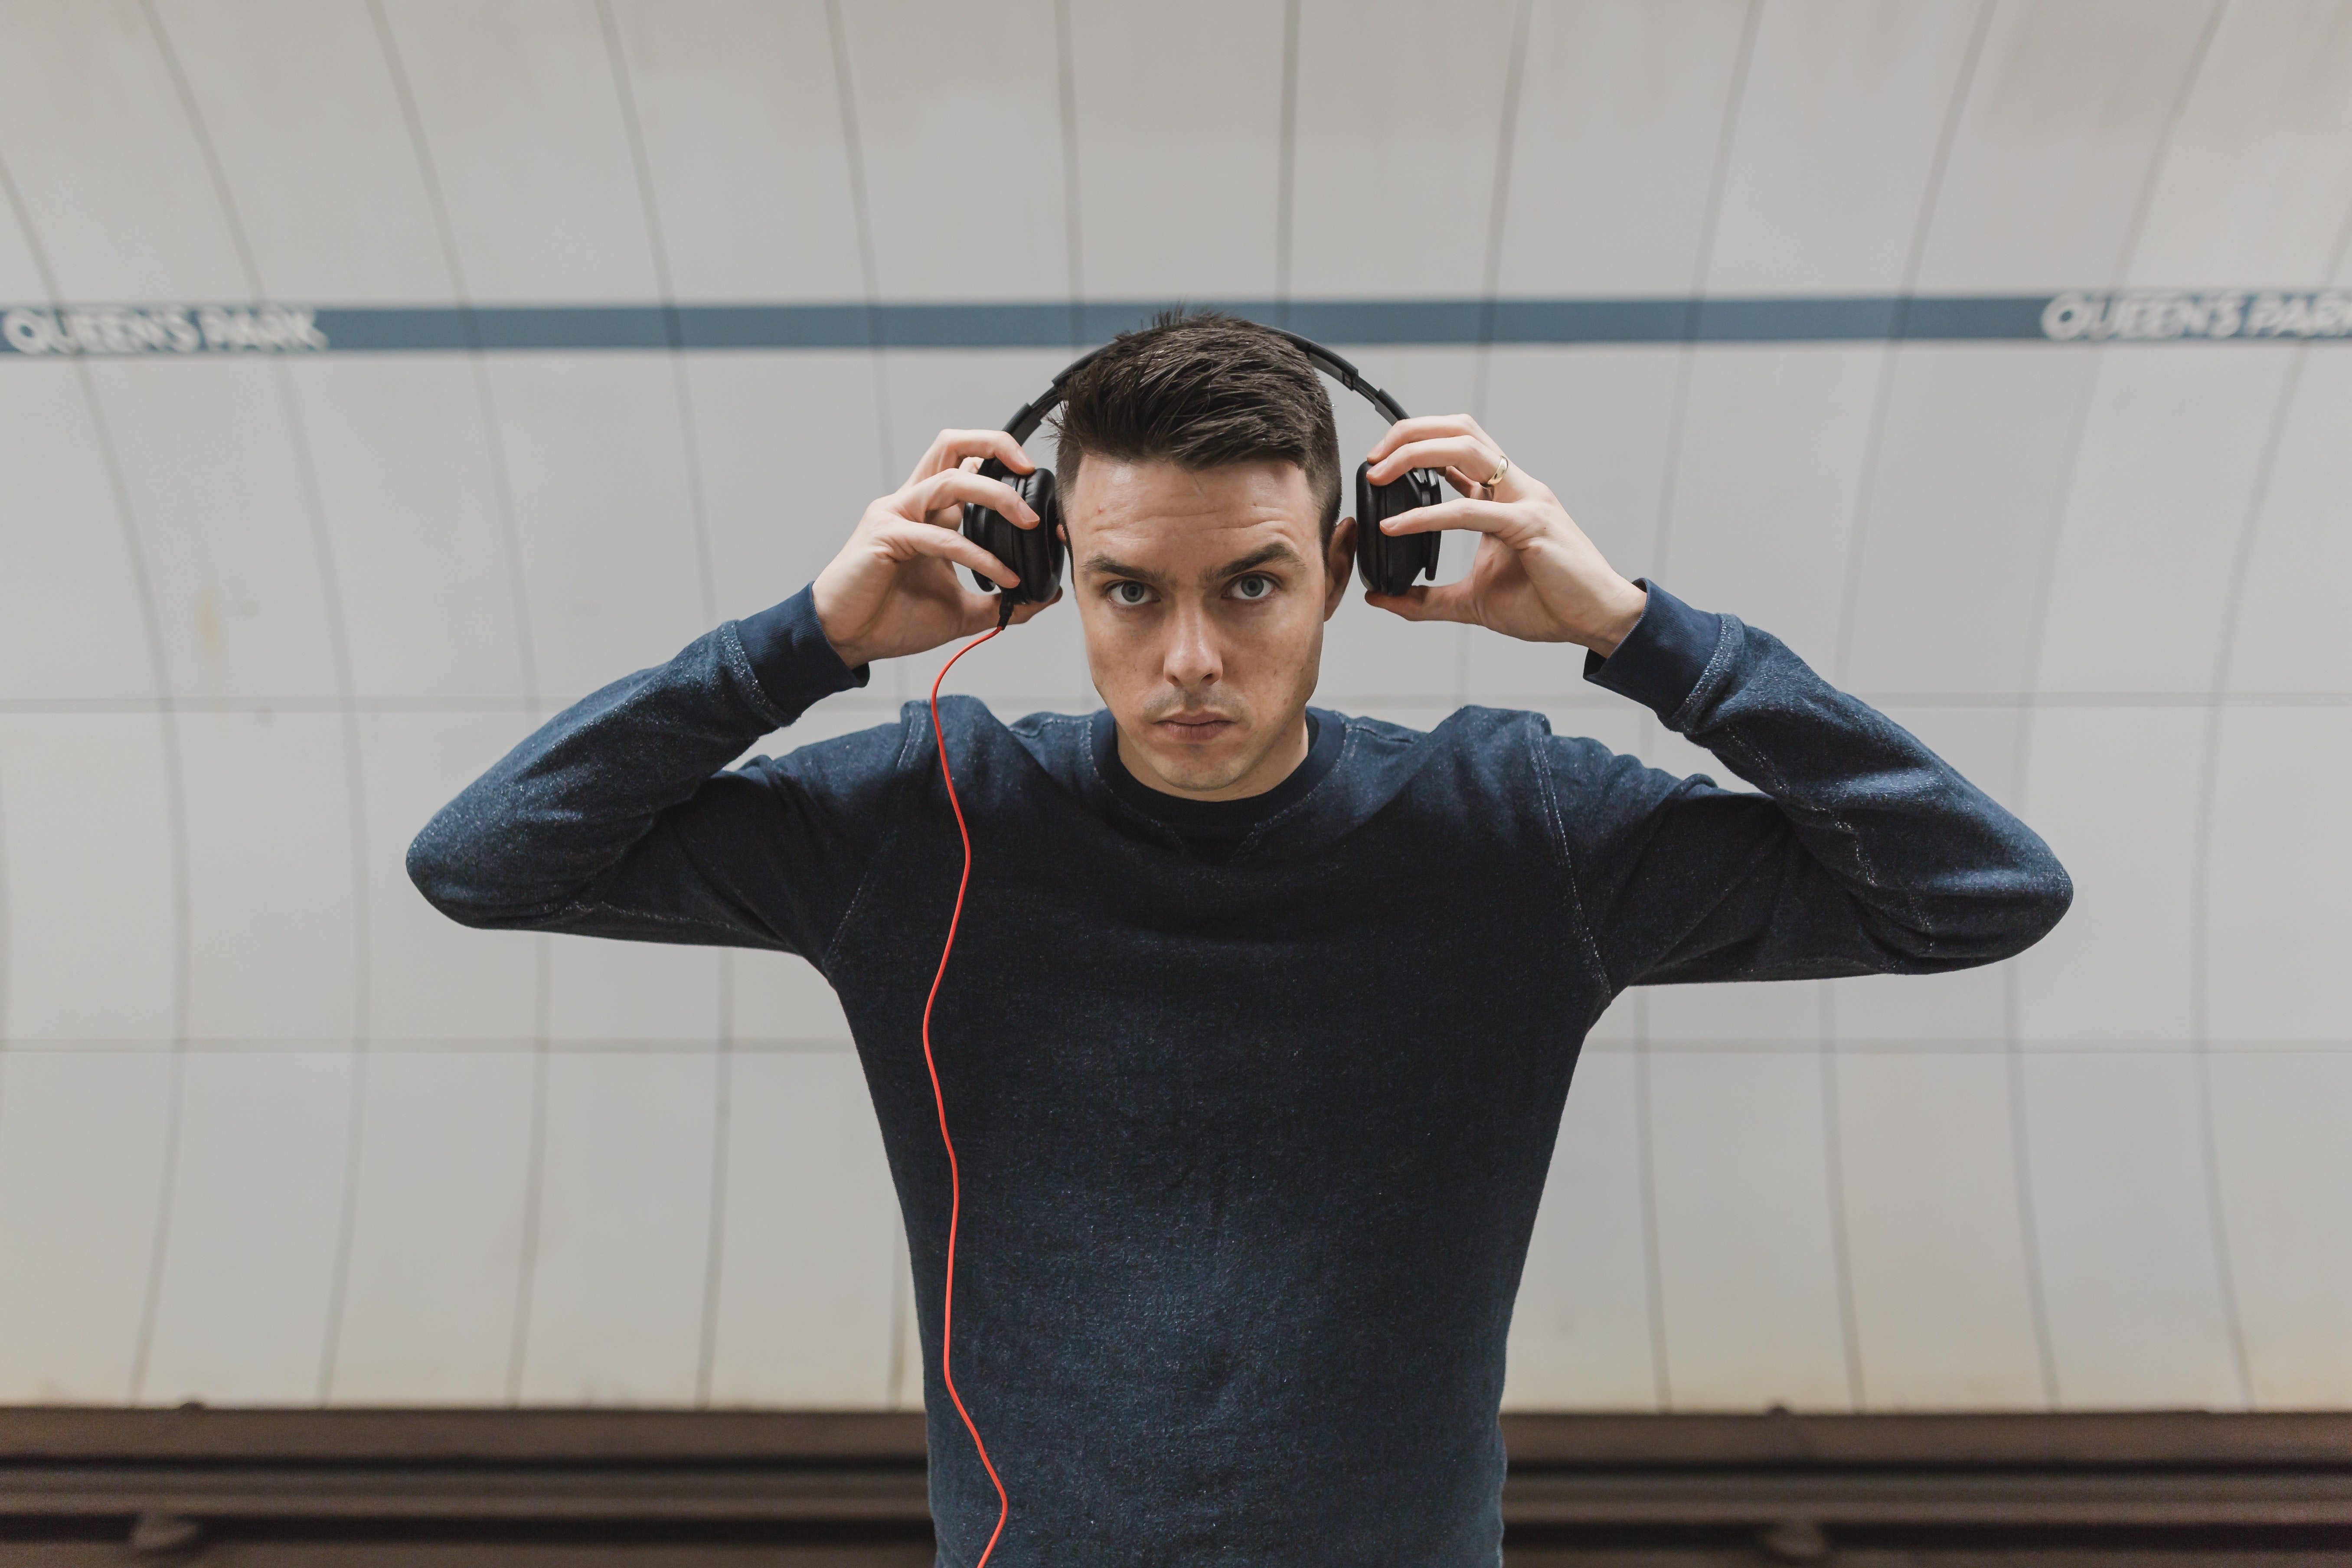
shoulder, arm, forehead, joint, t shirt, muscle, room, neck, photography, sleeve, ear, fictional character, top